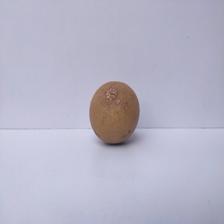
Size: Large